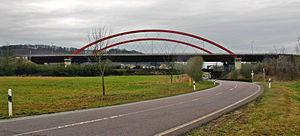
Cet article a pour objet de présenter une liste de ponts remarquables du Luxembourg, tant par leurs caractéristiques dimensionnelles, que par leur intérêt architectural ou historique.